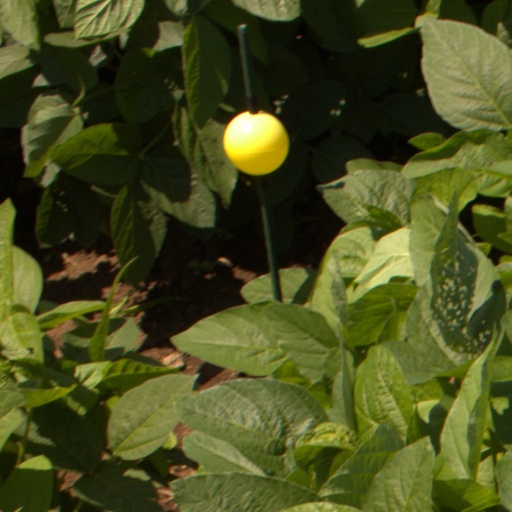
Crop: soybean